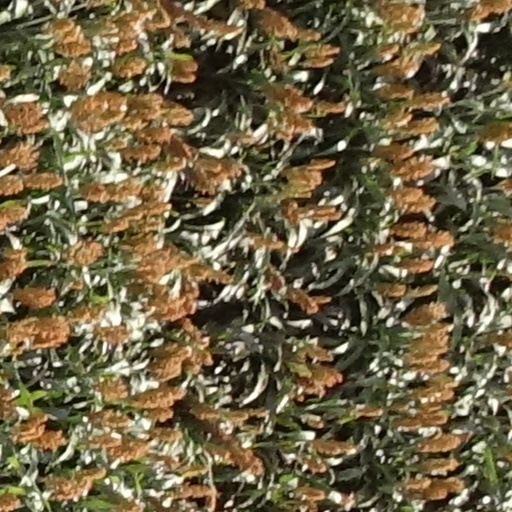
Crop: sorghum